Tropical cyclone preparedness

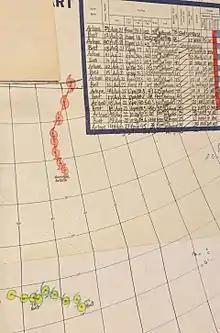
Chart with concurrent information for Hurricane Arlene and Tropical Storm Bret logged and plotted

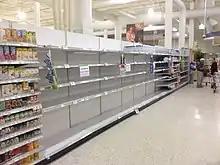
All but the most expensive bottles of water were sold out at this Publix supermarket before Hurricane Irma; in the week preceding the storm, water sold out soon after shipments arrived

An important decision in individual preparedness is determining if and when to evacuate an area that will be affected by a tropical cyclone. Tropical cyclone tracking charts allow people to track ongoing systems to form their own opinions regarding where the storms are going and whether or not they need to prepare for the system being tracked, including possible evacuation. This continues to be encouraged by the National Oceanic and Atmospheric Administration and National Hurricane Center. Some agencies provide track storms in their immediate vicinity, while others cover entire ocean basins. One can choose to track one storm per map, use the map until the table is filled, or use one map per season. Some tracking charts have important contact information in case of an emergency or to locate nearby hurricane shelters. Tracking charts allow tropical cyclones to be better understood by the end user. If evacuation is not possible or necessary, other preparedness actions include storing supplies, securing a home against extreme winds and rain, and making plans with others prior to the storm's landfall.